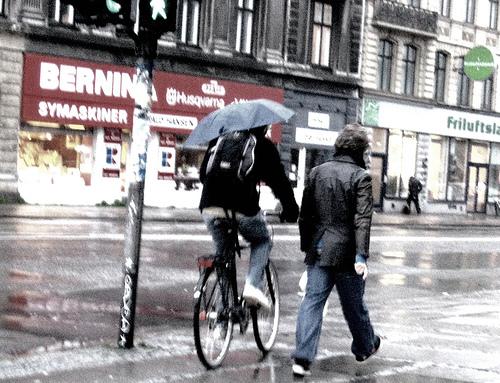
Weather: rain or strom